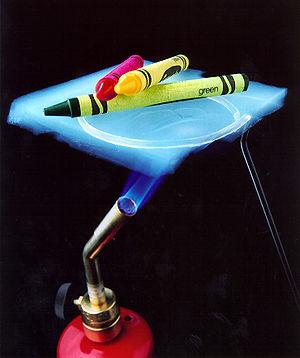
Stardust est une mission interplanétaire de l'agence spatiale américaine, la NASA. La sonde spatiale développée a pour objectif de ramener sur Terre des échantillons de la queue de la comète 81P/Wild ainsi que des poussières interstellaires. La sonde est lancée le 7 février 1999 par une fusée Delta II puis a recours à l'assistance gravitationnelle de la Terre pour rejoindre sa cible. Le 24 janvier 2004, Stardust traverse la queue de la comète en passant à moins de 236 km de son noyau et capture plusieurs milliers de particules dans un collecteur rempli d'aérogel. Ces échantillons reviennent sur Terre dans une capsule qui, après s'être détachée de la sonde, effectue une rentrée atmosphérique avant d'atterrir en douceur le 15 janvier 2006 dans le désert de l'Utah aux États-Unis. Stardust est la première mission à ramener un échantillon d'un corps céleste autre que la Lune.